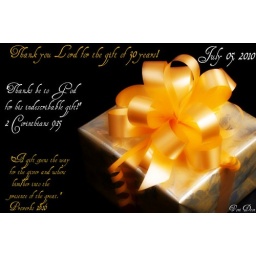
Nice gift packed in golden paper with yellow bow on black backgr